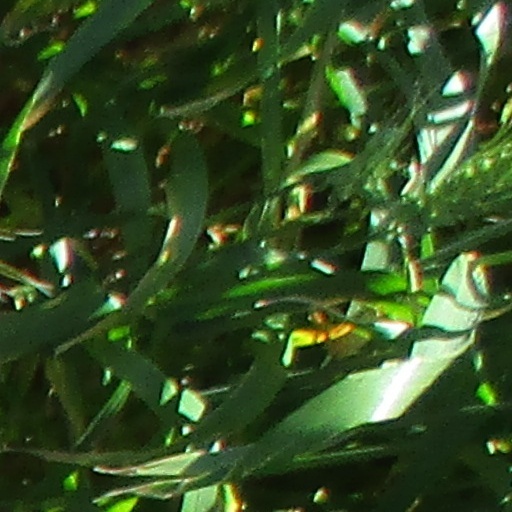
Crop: wheat